Miss Europe

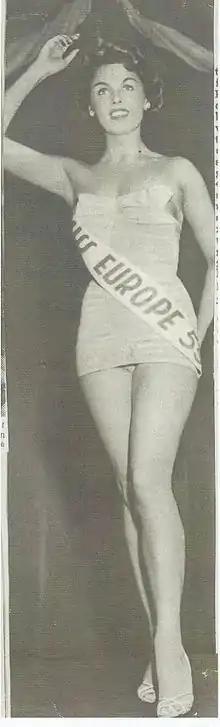
Miss Europe 1954–55, Christel Schaack

Miss Europe is a beauty pageant for women from all over Europe. It was established in February 1927 by , the European distributor of Paramount, as a one-off event where the winner was to star in a film directed by Friedrich Wilhelm Murnau. After the initial twelve-person jury couldn't decide between 10 contestants, a runoff election was held where Murnau chose the winner. Murnau ended up choosing Štefica Vidačić of Yugoslavia as the winner and the first ever Miss Europe. Miss Europe was later re-established in December 1928 by French journalist Maurice de Waleffe (1874–1946), who also created, in 1920, what by 1927 had become the Miss France pageant. Miss Europe, under de Waleffe, was first held at the Paris Opera with participants from 18 countries. The first contest under de Waleffe did not occur until February 1929.